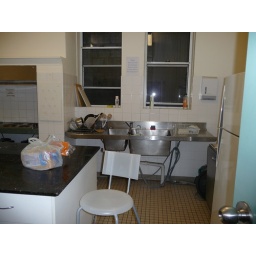
kitchen for 30 people in the house